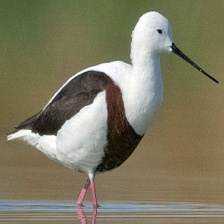
Species: BANDED STILT
Scientific name: CLADORHYNCHUS LEUCOCEPHALUS